Vladimír Popovič

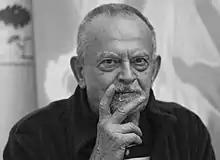
Popovič in 2010

Vladimír Popovič (27 November 1939 – 20 April 2025) was a Slovak painter, visual artist and academic.